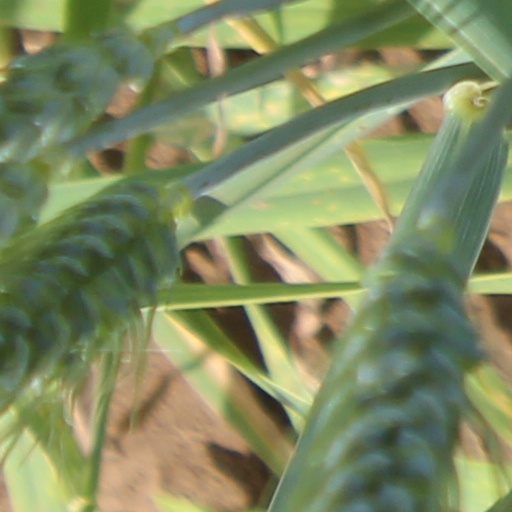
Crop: wheat